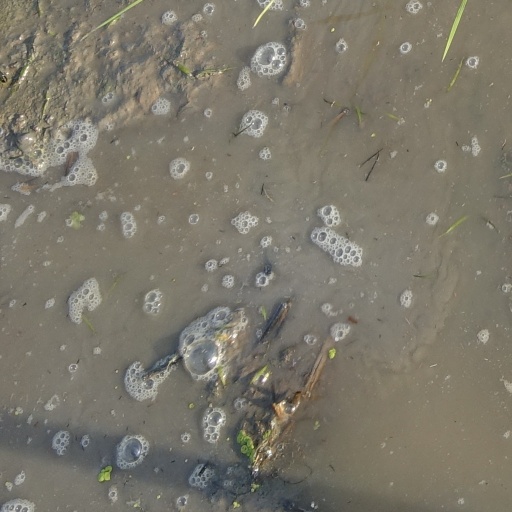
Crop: rice